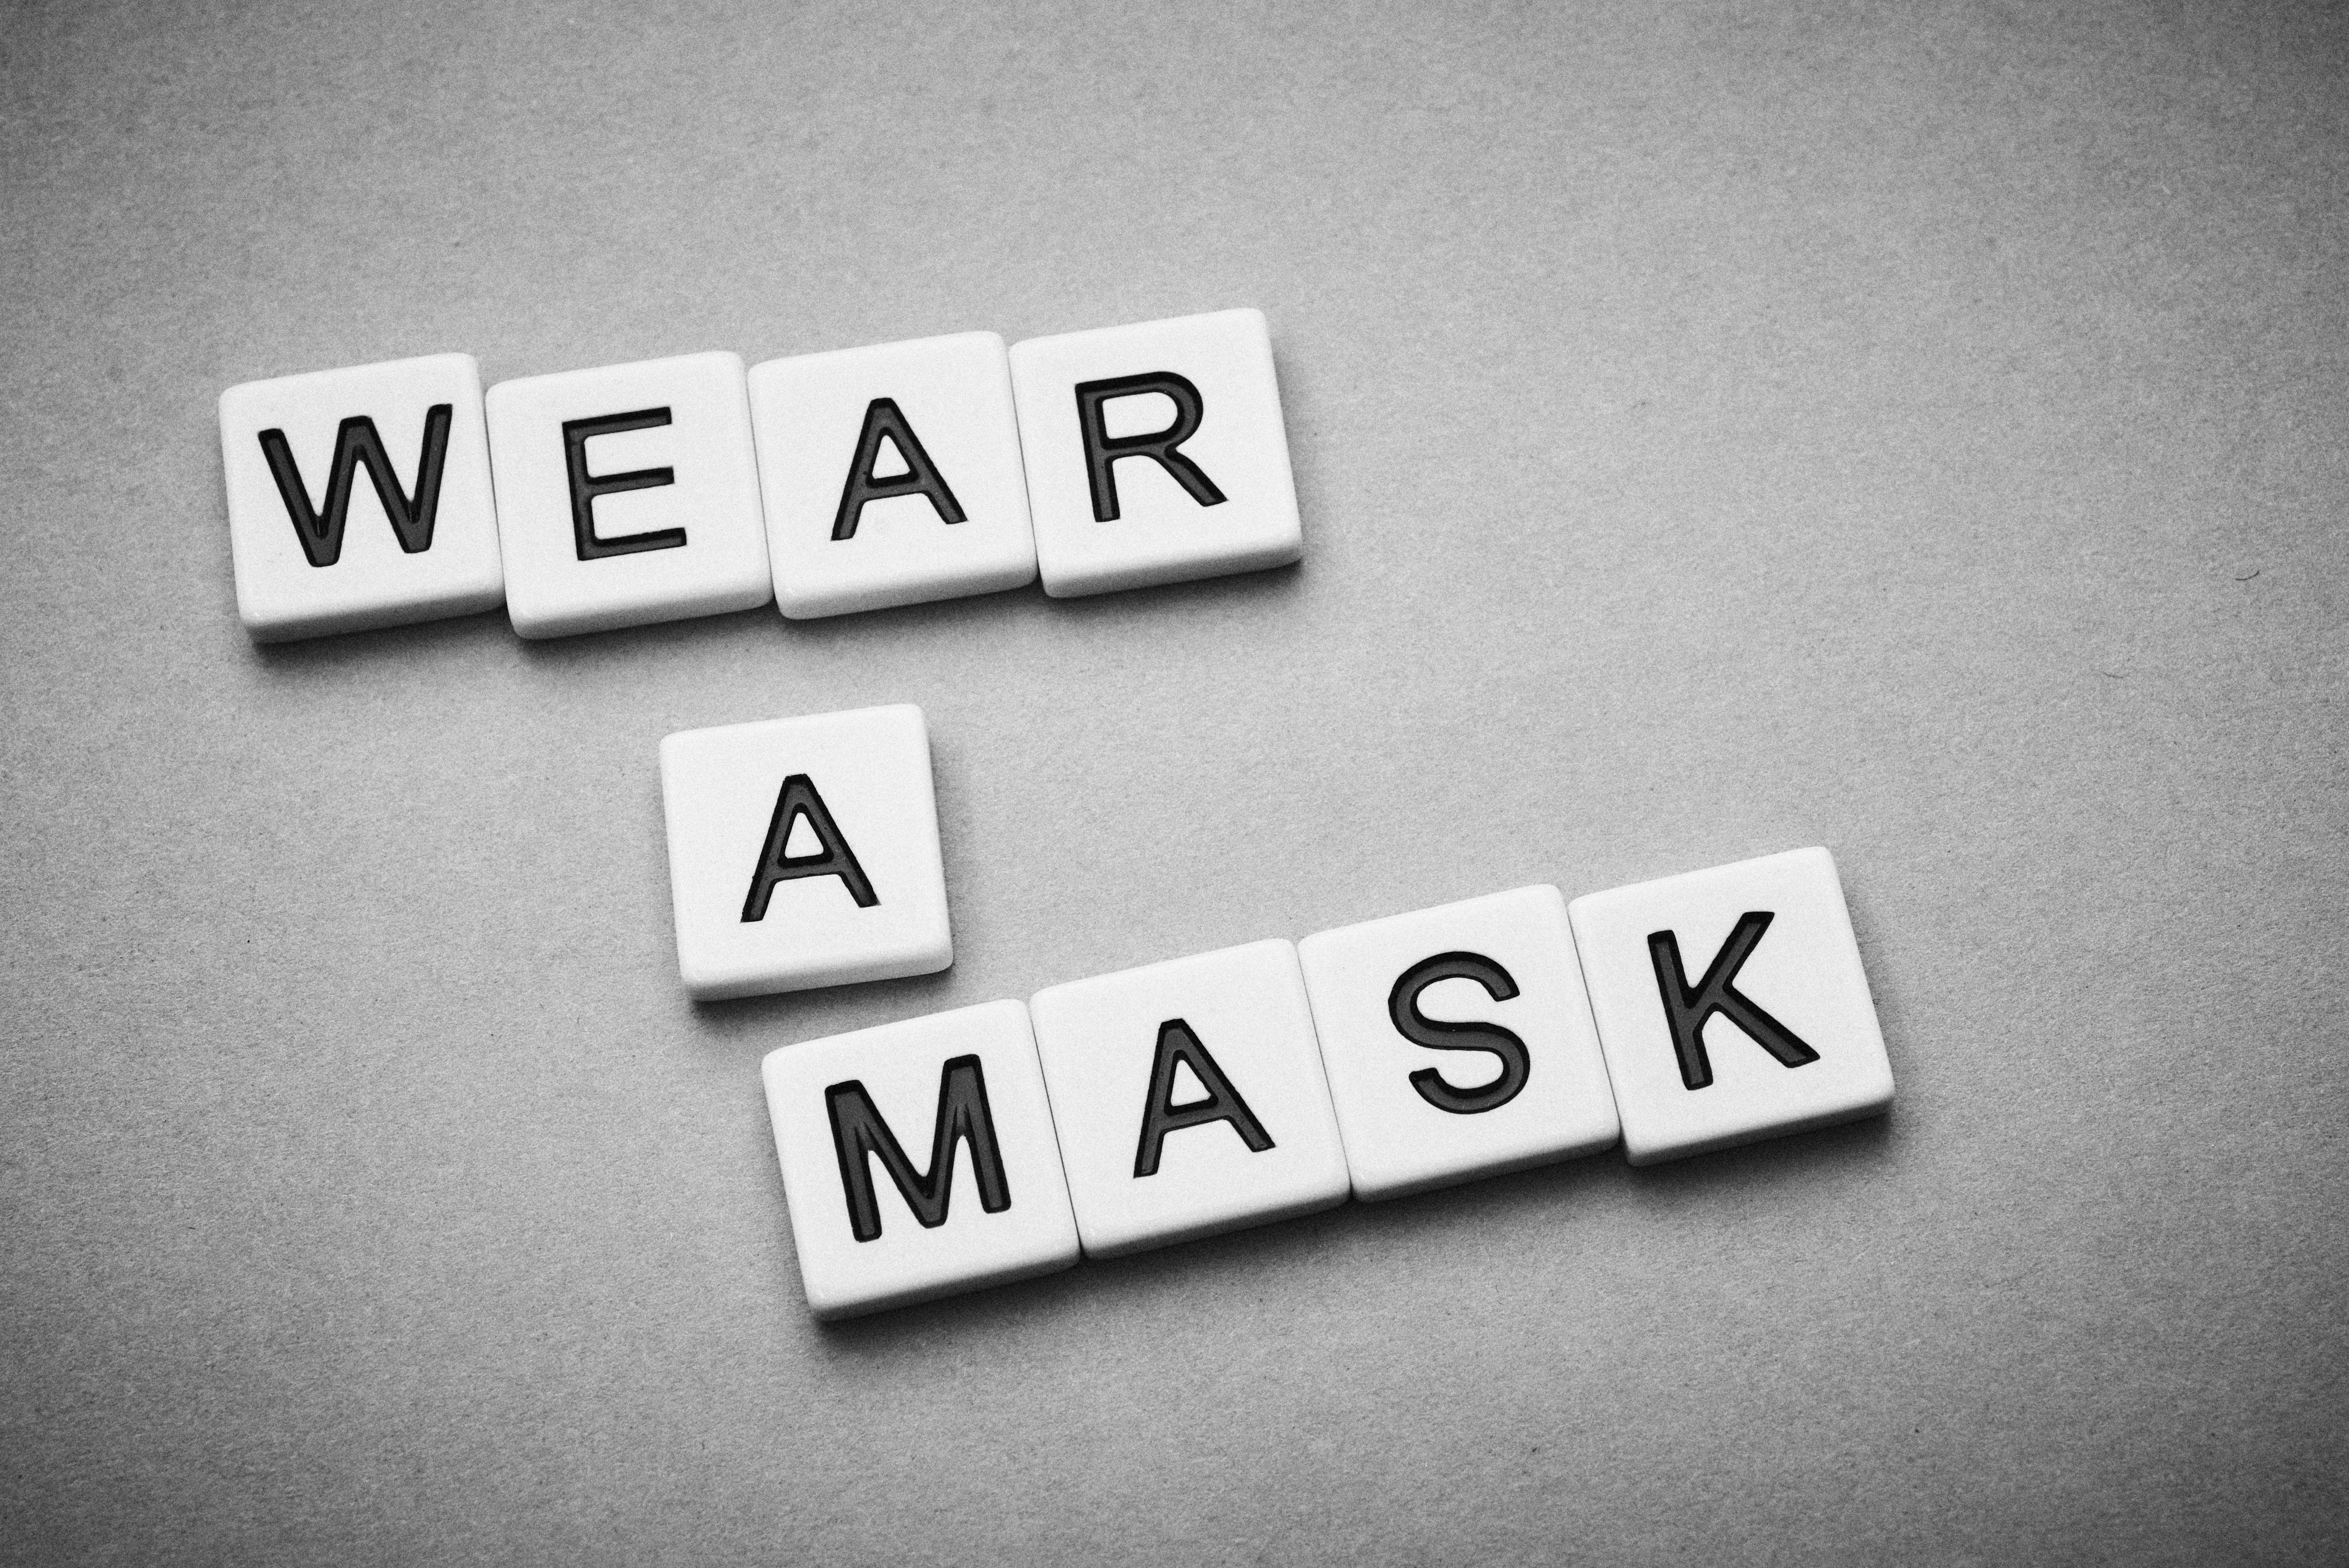
text, font, number, games, black and white, brand